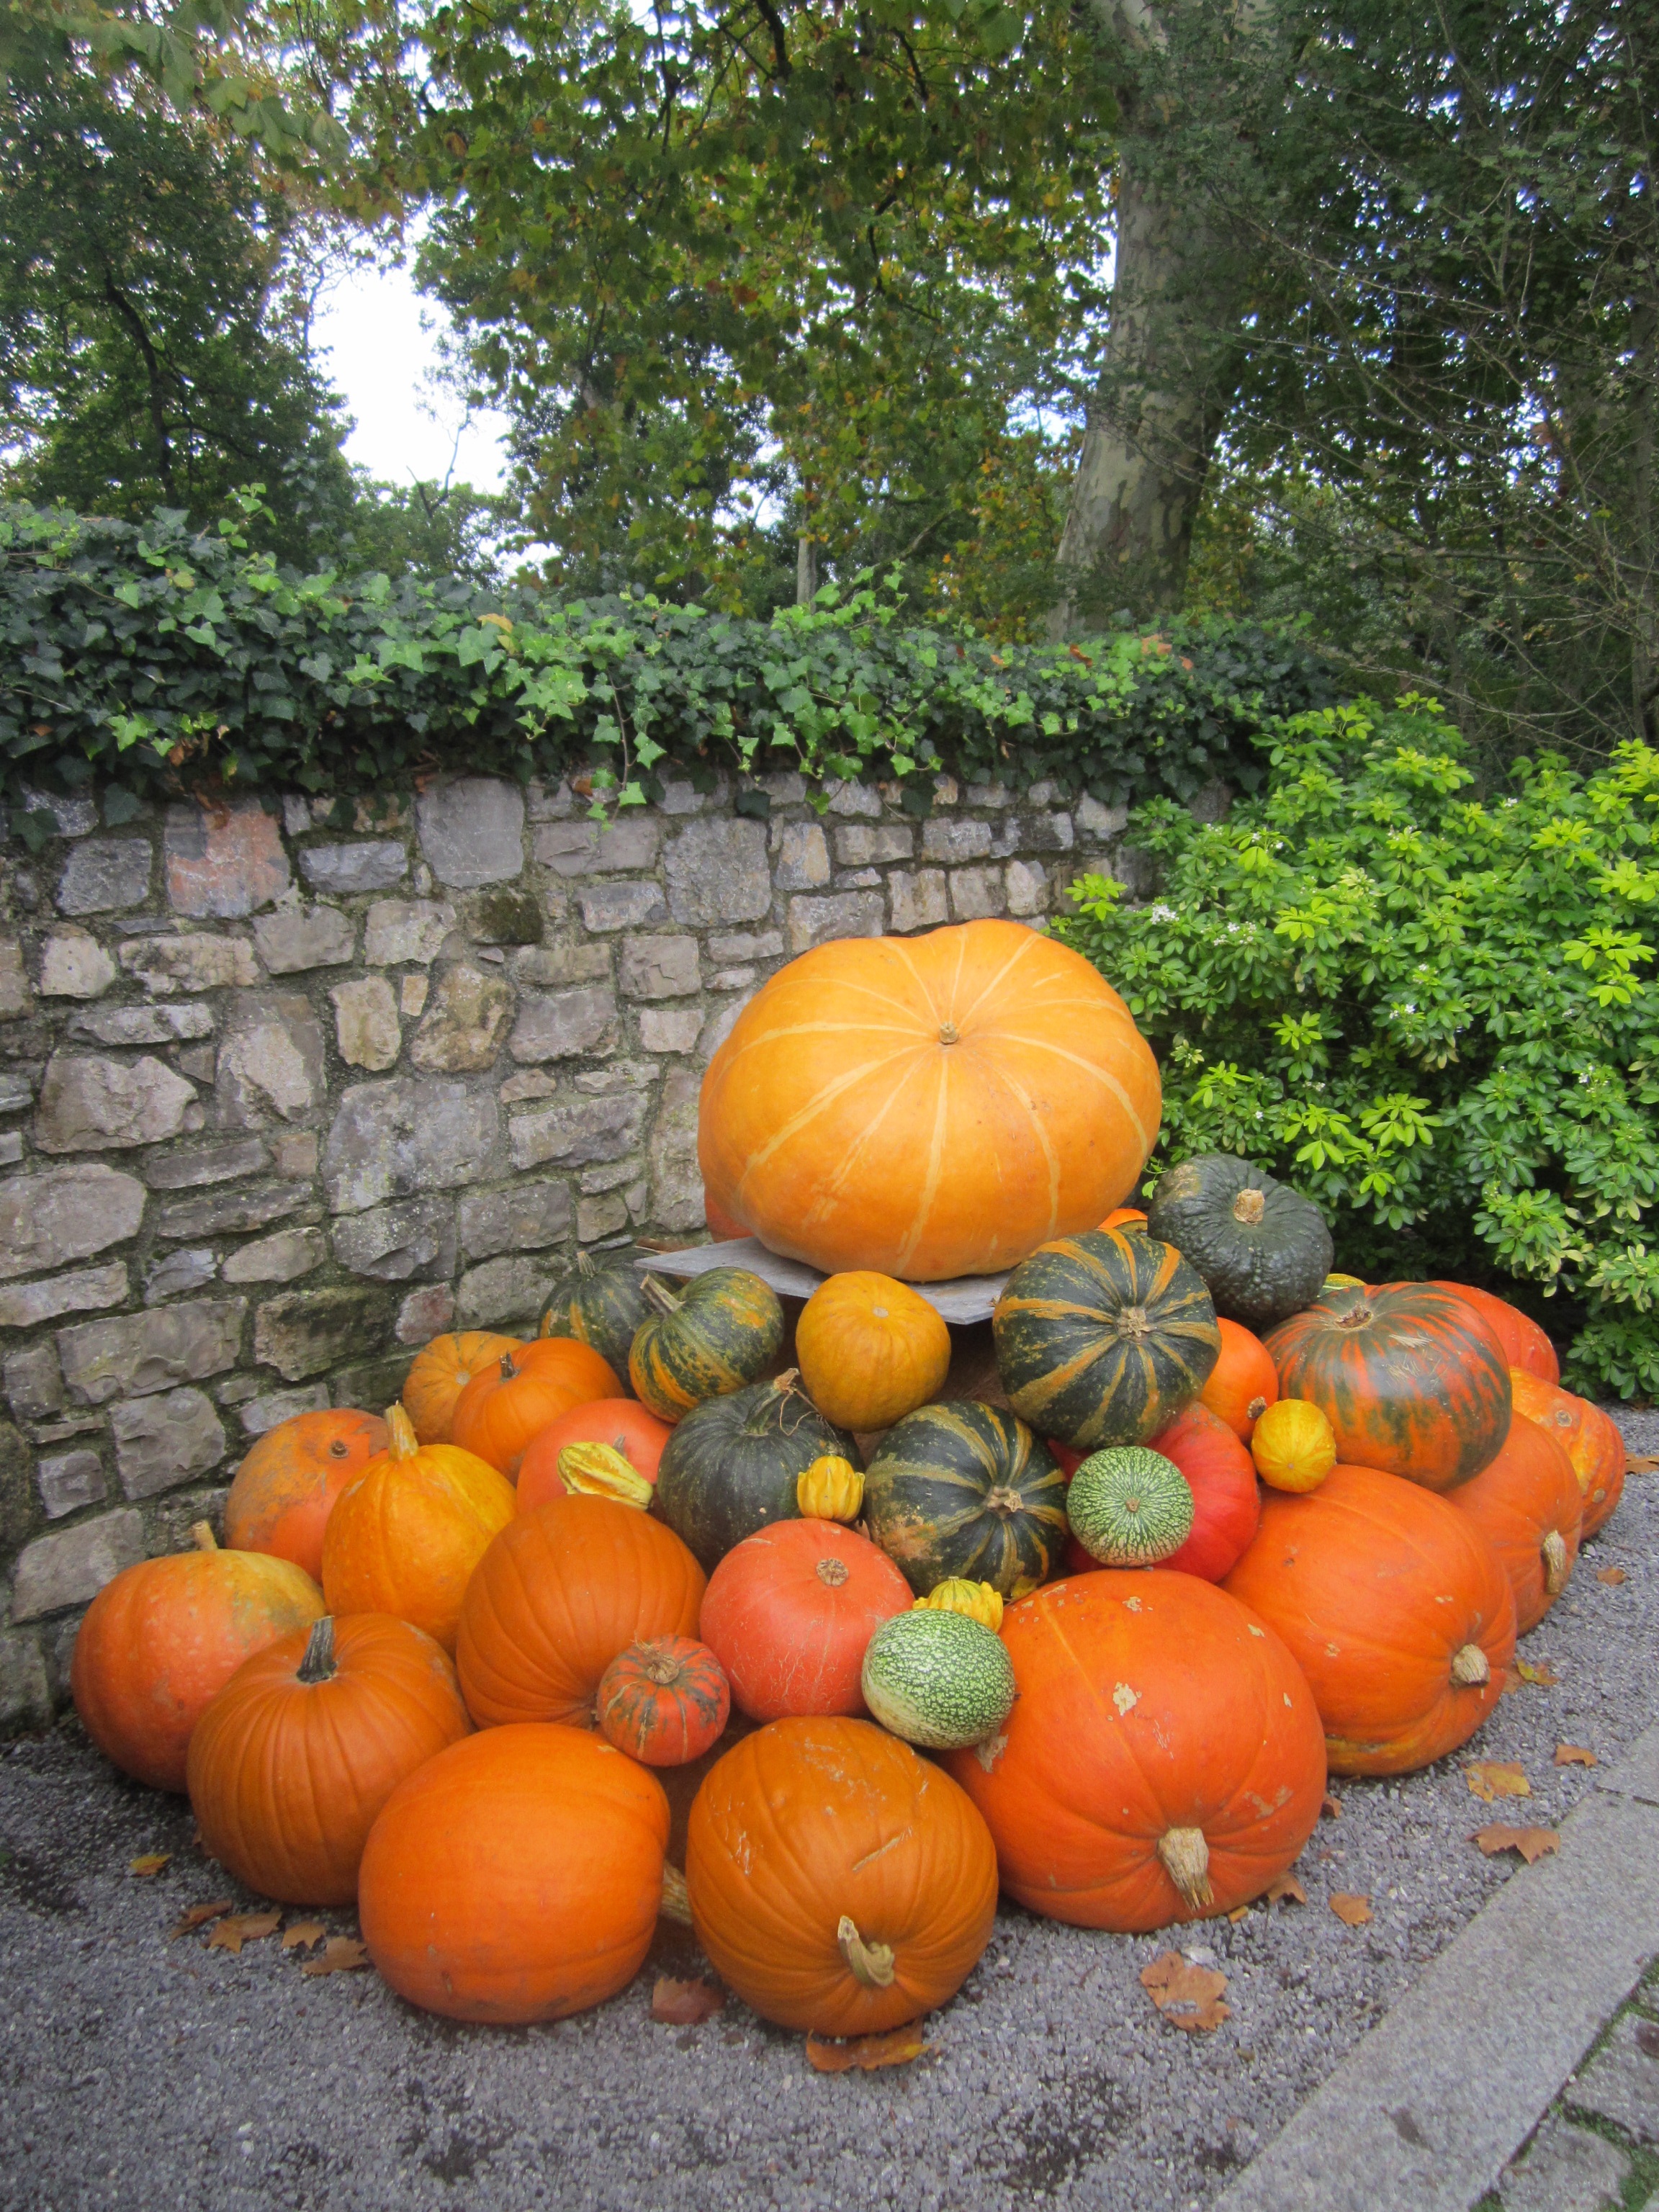
landscape, plant, flower, food, produce, vegetable, autumn, pumpkin, halloween, gourd, calabaza, pumpkins, cucurbita, flowering plant, winter squash, land plant